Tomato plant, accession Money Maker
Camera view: bottom (45 deg); turntable rotation: 180 degrees
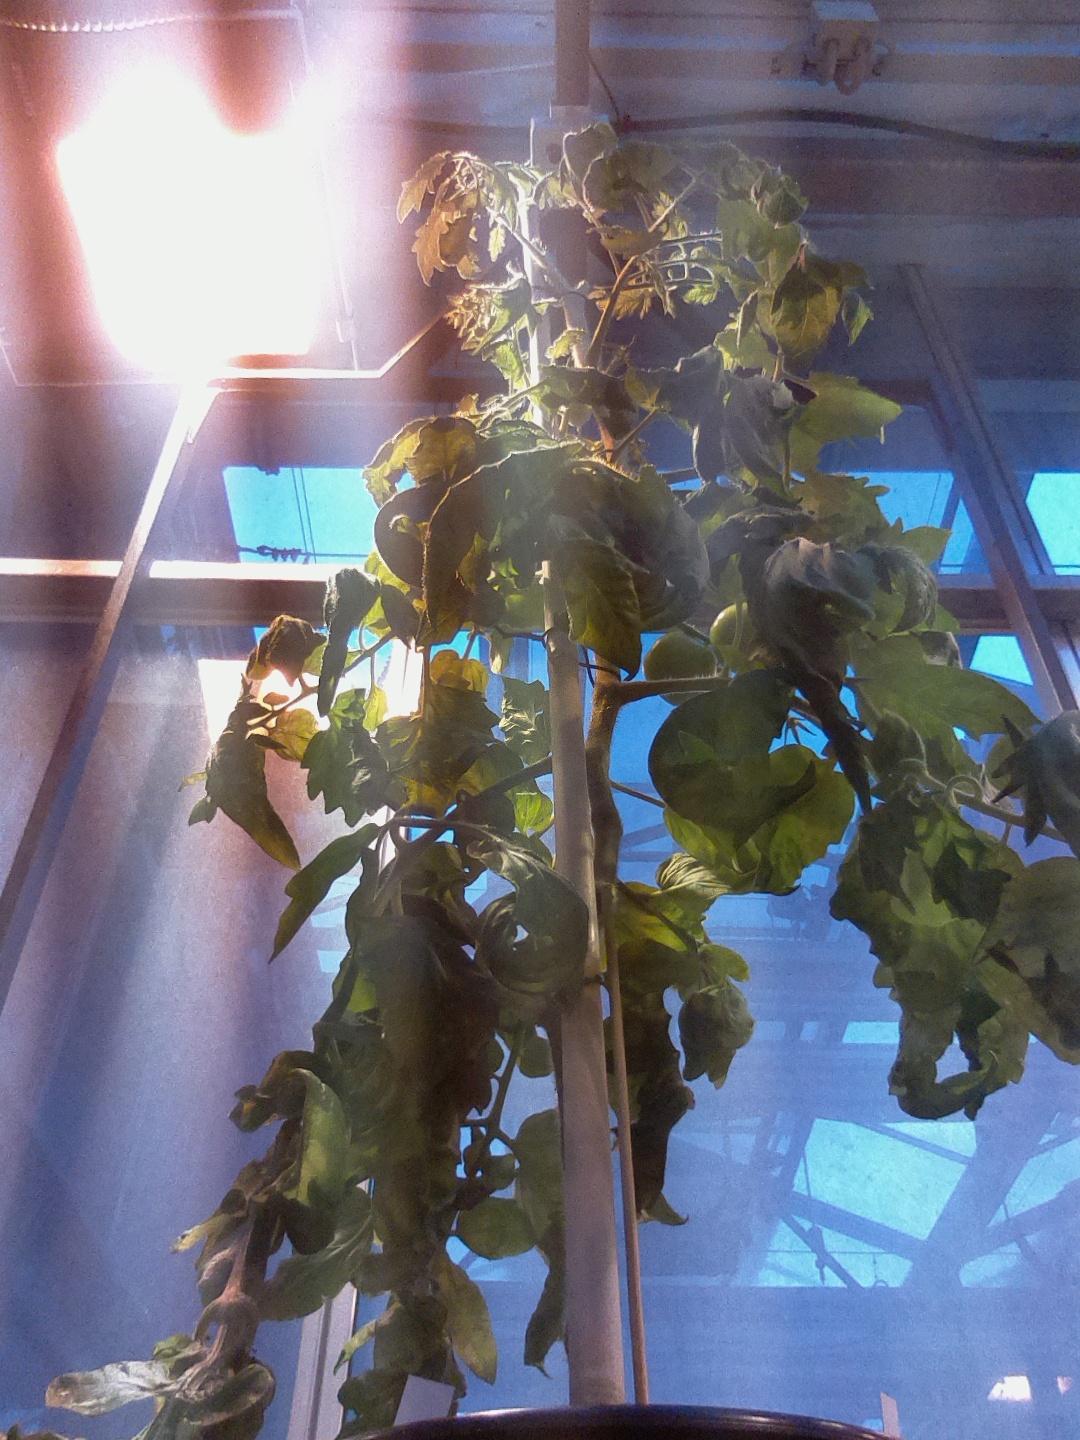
BBCH growth stage 77: 70%-80% of final fruit size